Nice Cathedral

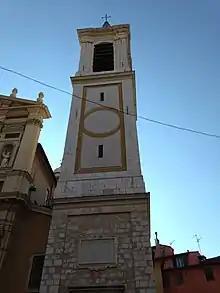
Bell tower of Nice Cathedral

Originally rectangular and oriented to the North, the cathedral was rebuilt on the model of Santa Susanna in Rome, i.e. on a Latin cross ground plan oriented to the east, with a cupola, clad in coloured tiles varnished in the Genoese style, over the crossing. The building is in the Baroque architectural tradition.